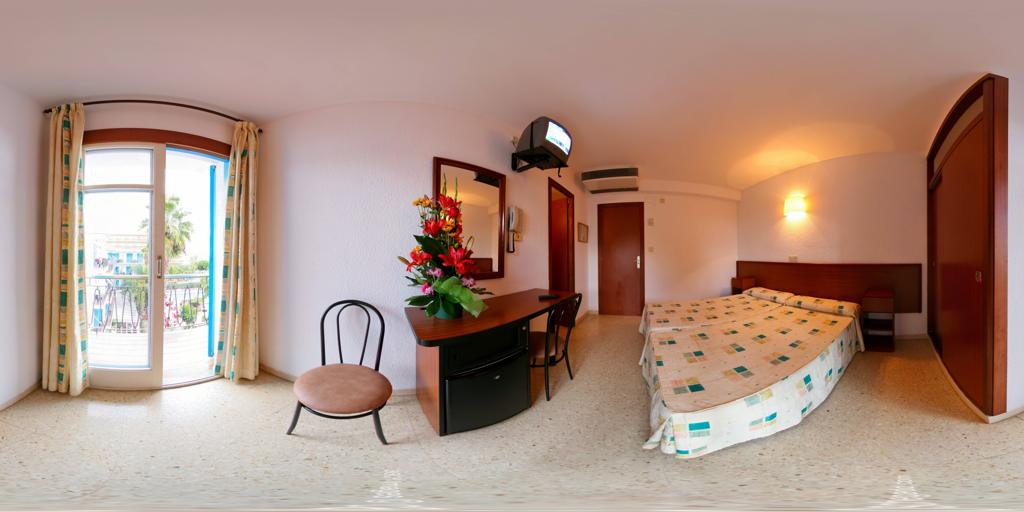
Referred object: the chair to the left of the table

Referred object: the red flower bouquet

Referred object: the chair opposite the bed